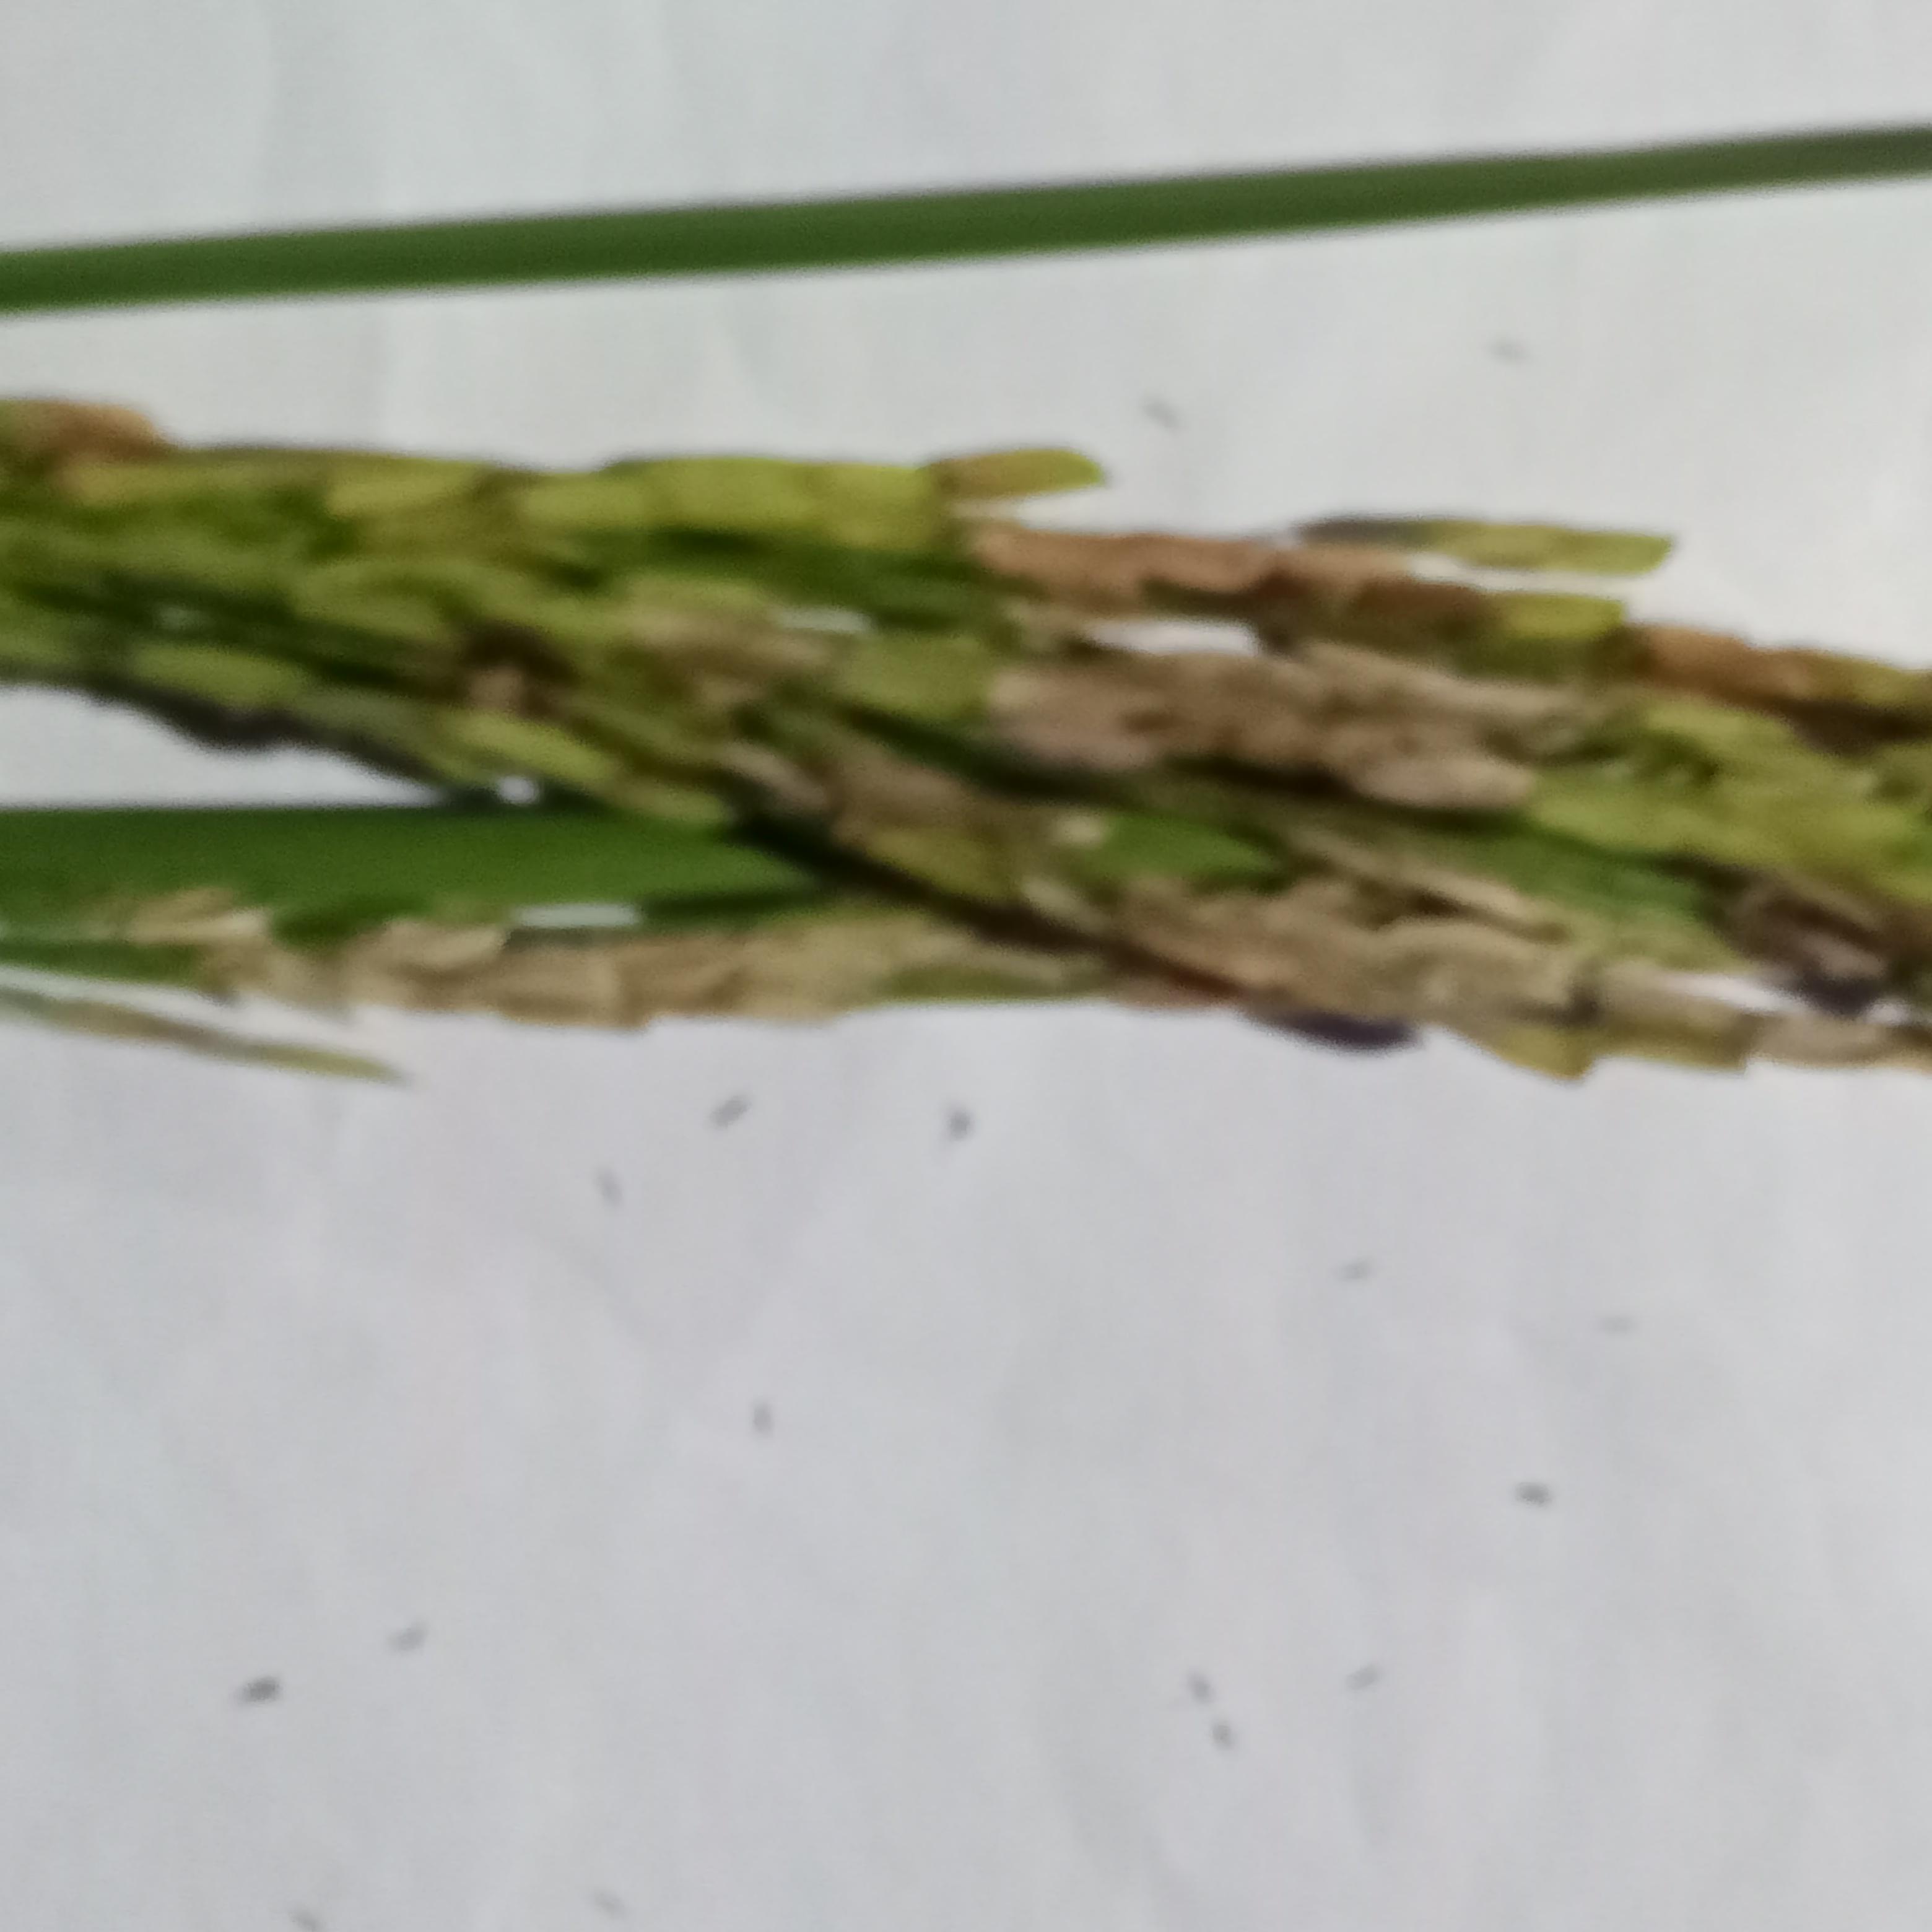
Label: Rice___Neck_Blast